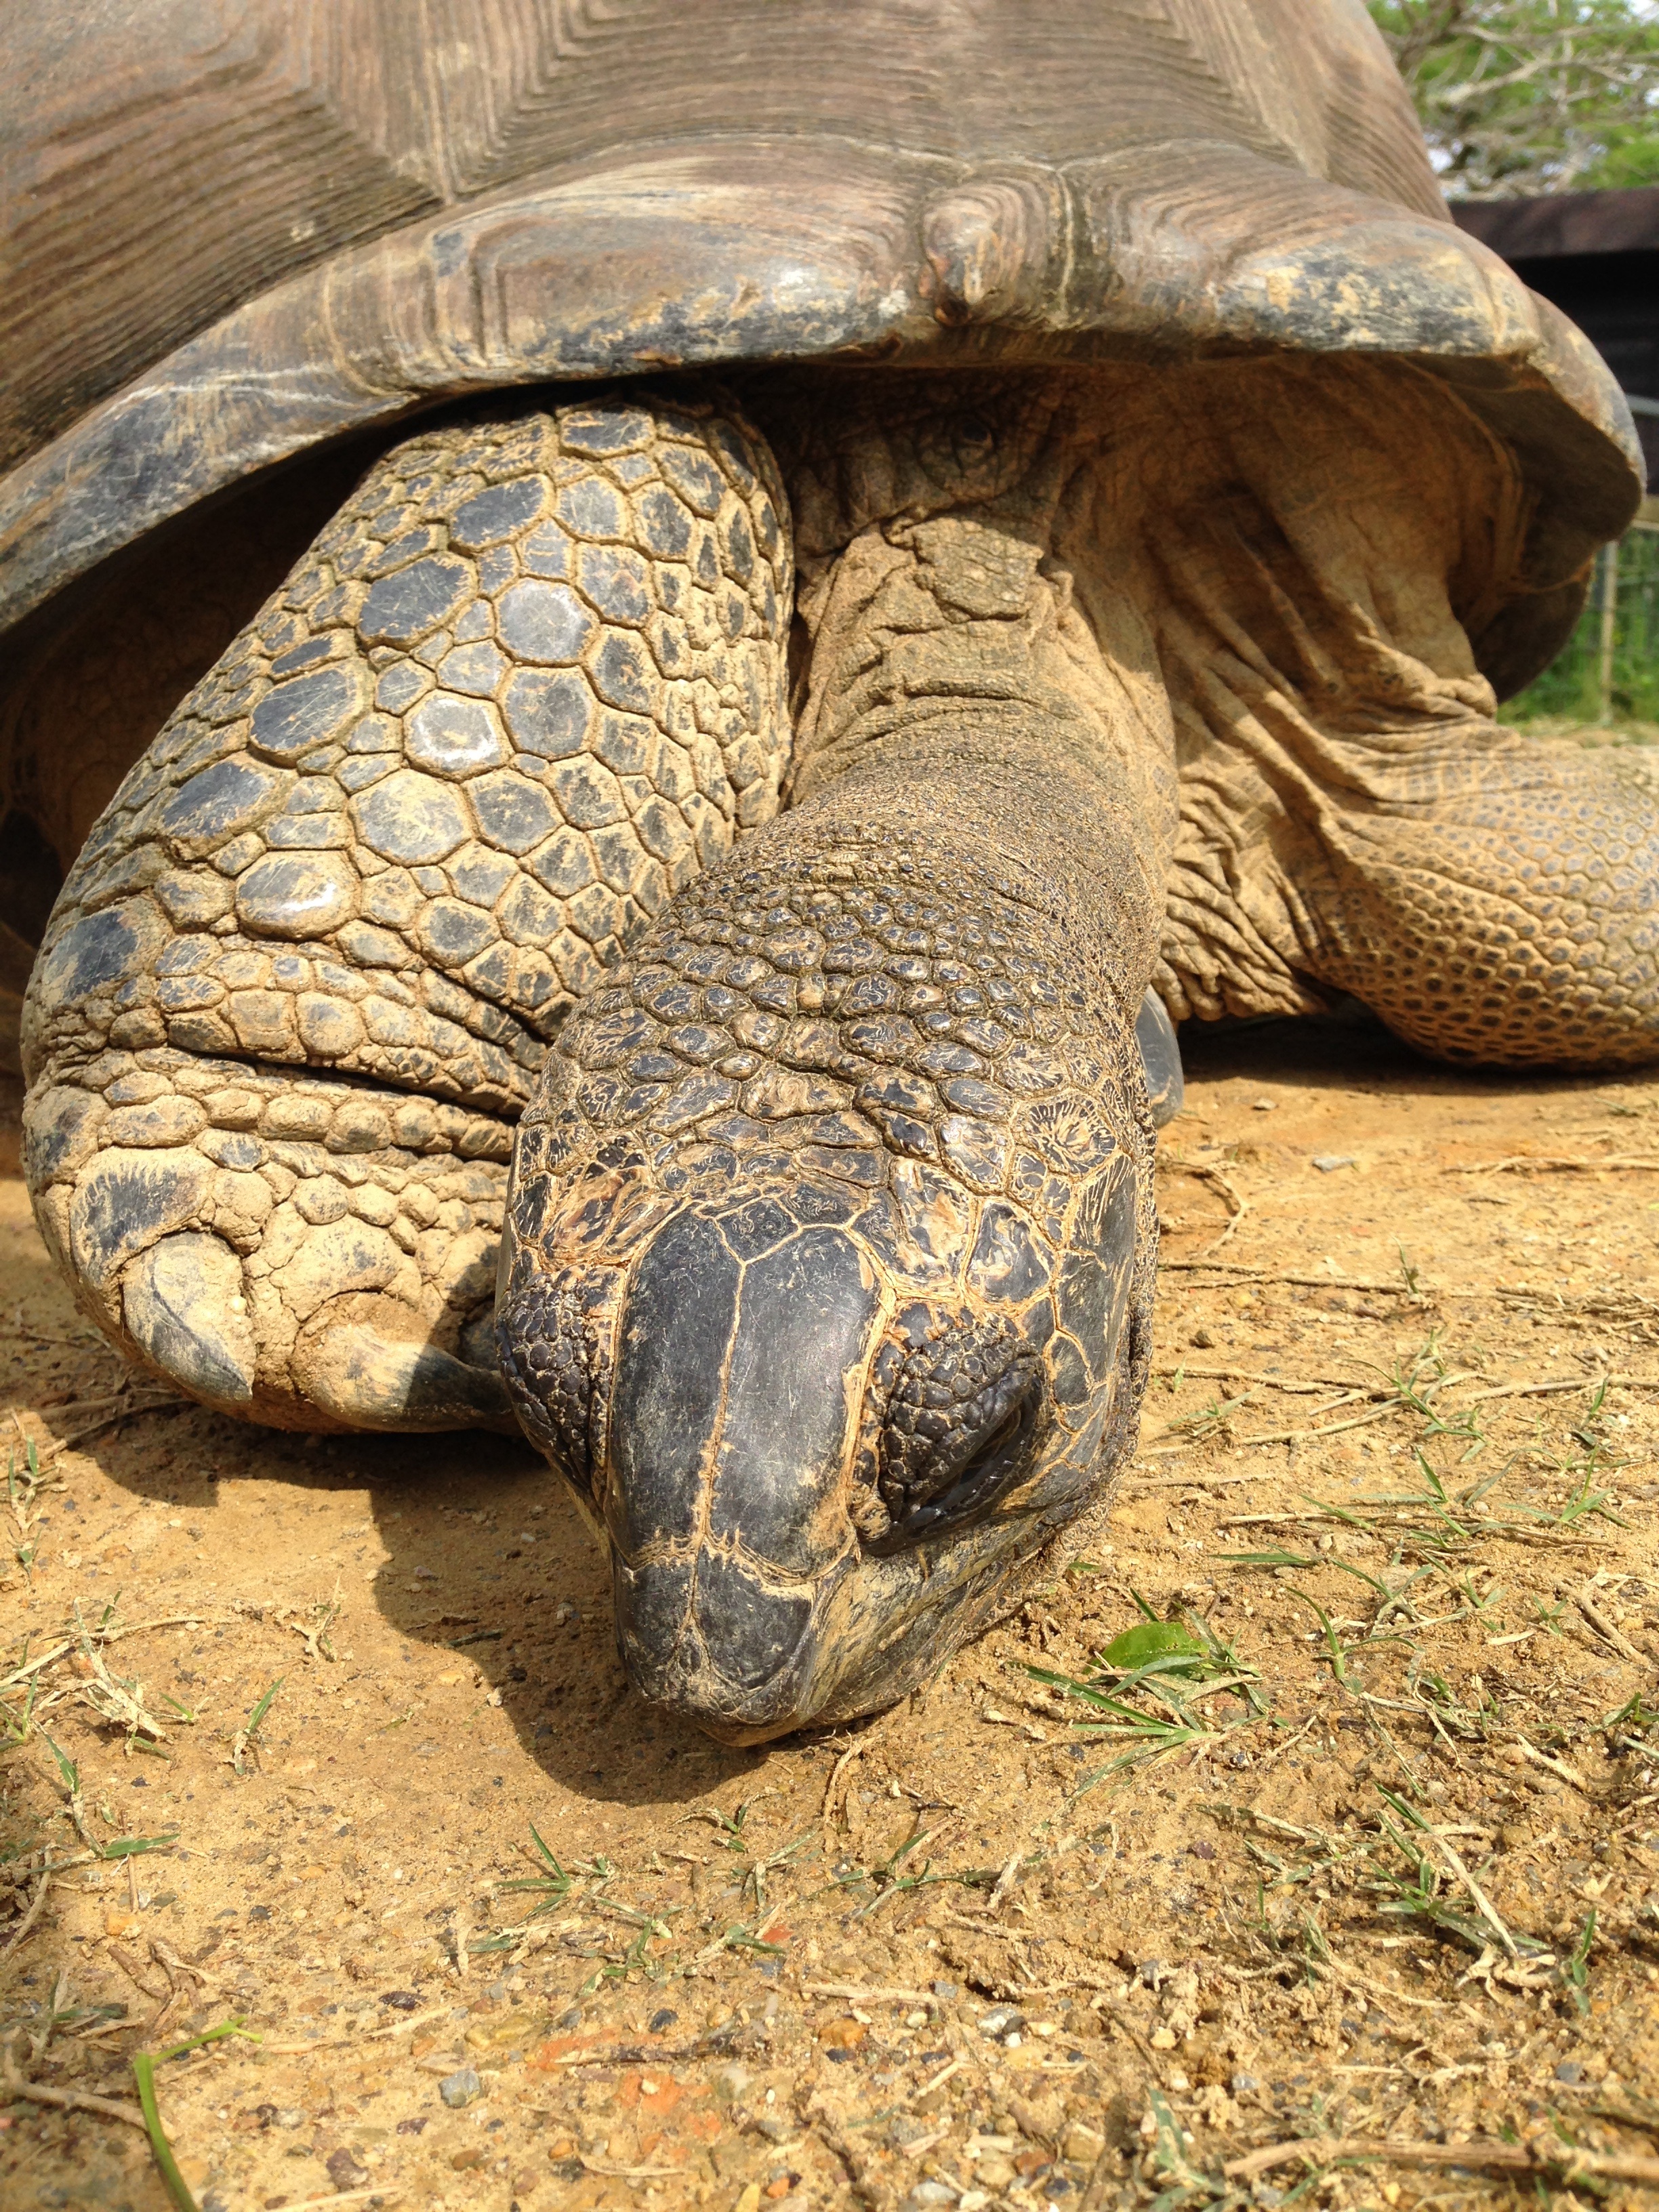
animal, wildlife, zoo, turtle, reptile, fauna, tortoise, vertebrate, giant tortoise